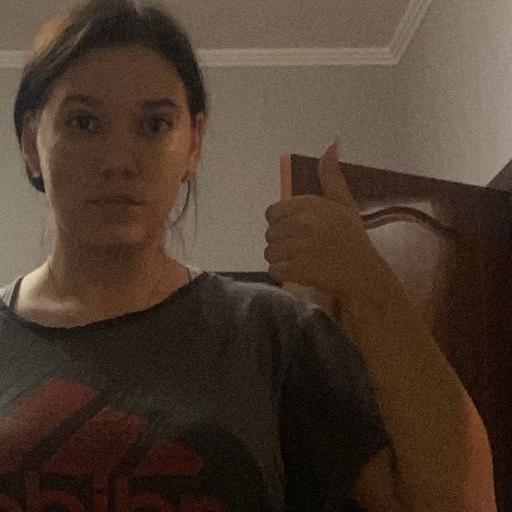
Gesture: like